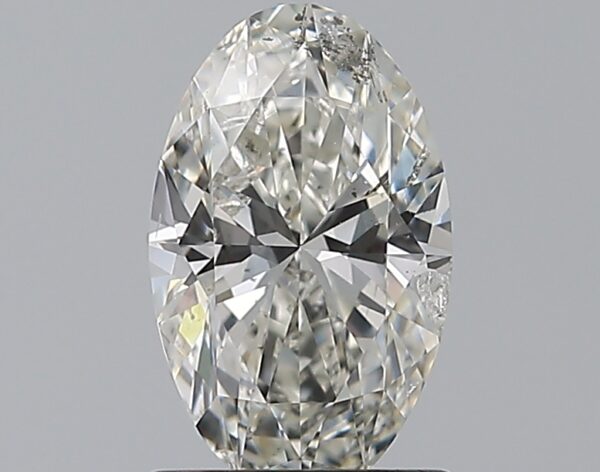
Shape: oval
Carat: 1
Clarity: SI2
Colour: H
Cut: EX
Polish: VG
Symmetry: VG
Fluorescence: N
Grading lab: IGI
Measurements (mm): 8.76 x 5.47 x 3.38